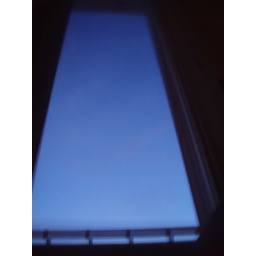
blue sky in villejuif6,mars2009